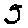
Label: 5